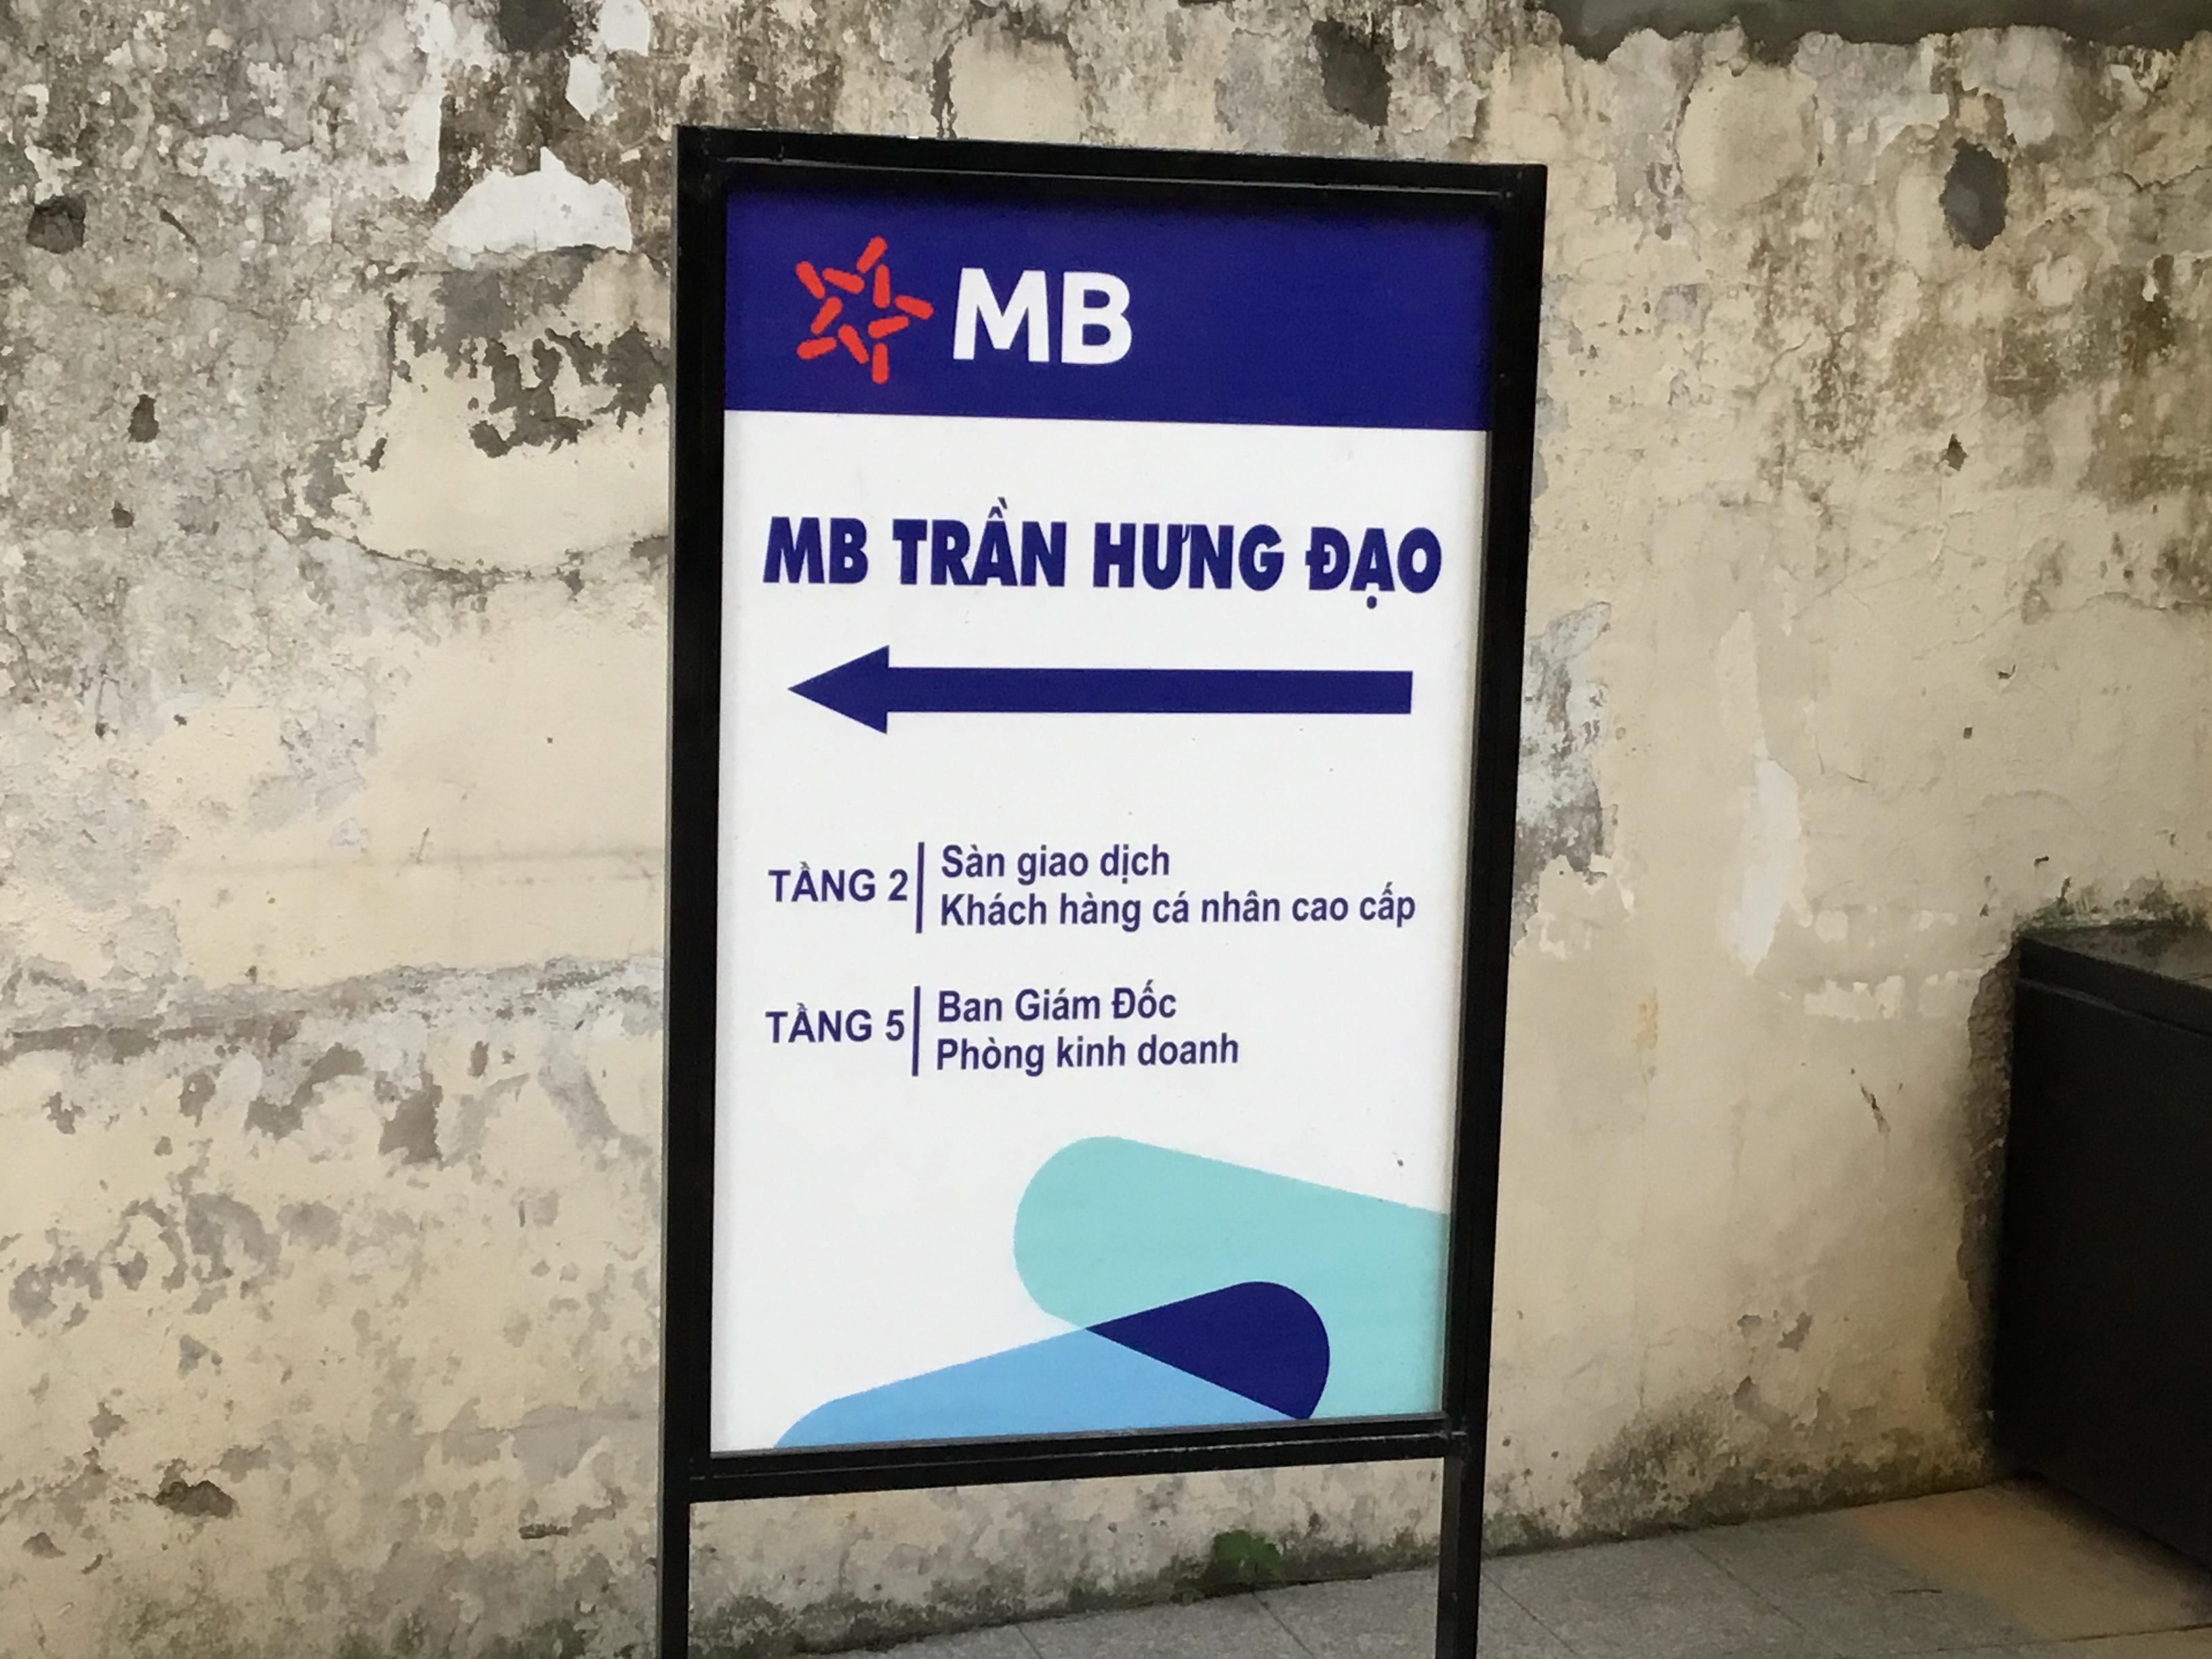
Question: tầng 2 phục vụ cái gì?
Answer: sàn giao dịch, khách hàng cá nhân cao cấp